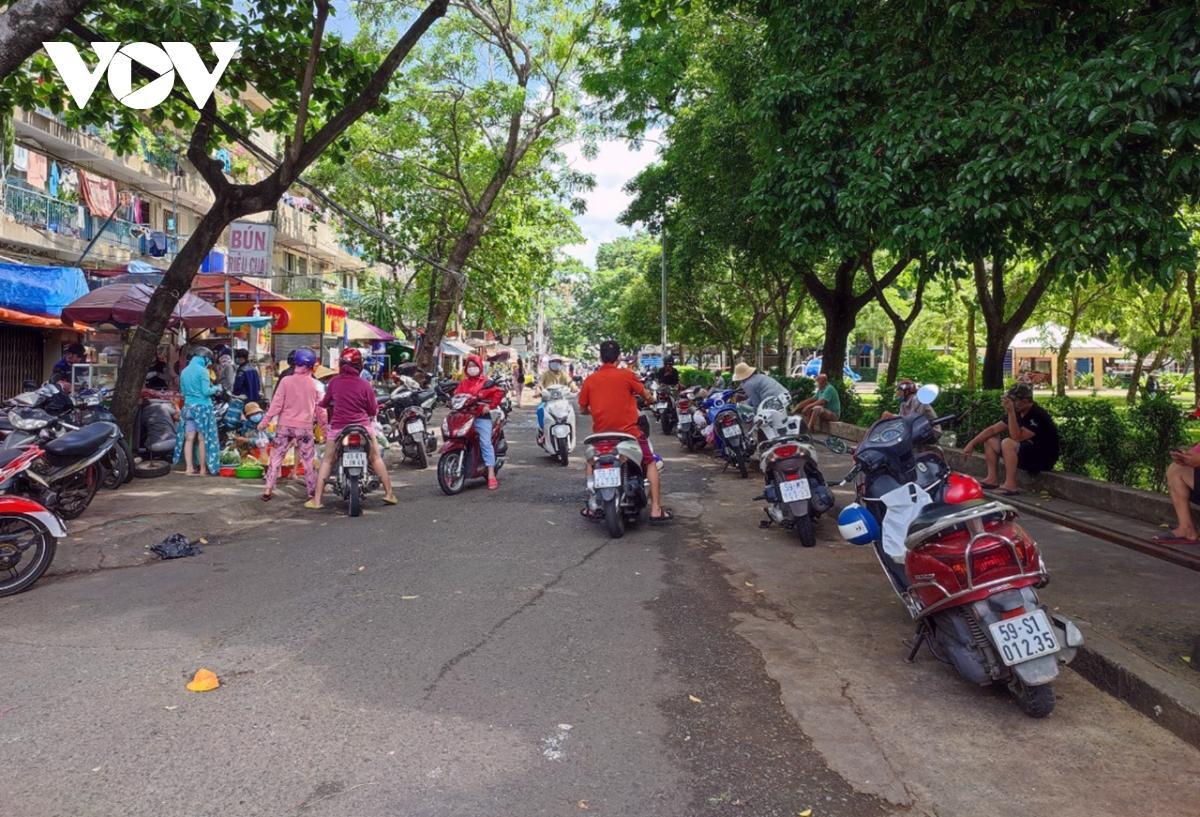
ở bên đường có sự xuất hiện của những chiếc xe máy